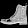
Label: Ankle boot